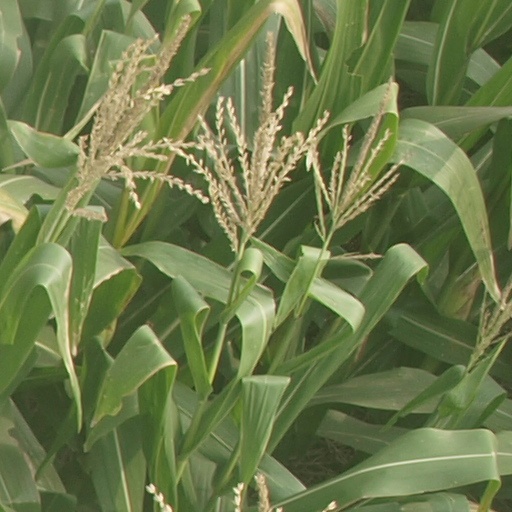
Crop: maize; corn